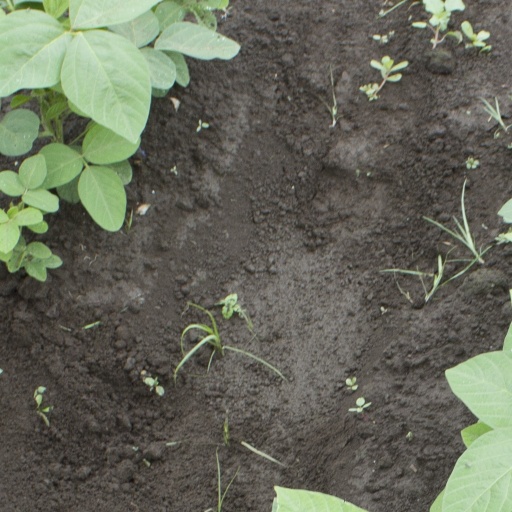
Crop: soybean